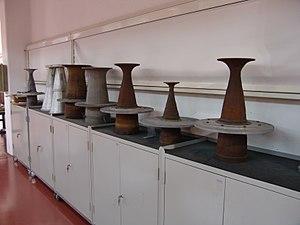
La soufflerie raréfiée hypersonique MARHy située au laboratoire ICARE sur le campus CNRS d'Orléans est un moyen d'essai utilisé dans le cadre de recherches fondamentales et/ou appliquées à l'étude les phénomènes de dynamique des fluides des écoulements compressibles raréfiés. Le nom MARHy est un acronyme pour Mach Adaptable Raréfié Hypersonique et la soufflerie est enregistrée sous ce nom dans le portail européen MERIL recensant les moyens d'essais en Europe. Le moyen d'essai fut construit en 1963 et fait partie de la Plateforme expérimentale FAST comportant deux autres moyens d'essais PHEDRA et EDITH.